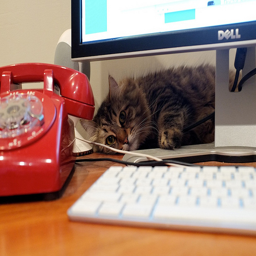
the cat is laying down behind the computer
A cat lying behind a monitor by a keyboard and telephone.
The cat is laying on the desk by the computer screen.
A cat laying on top of a computer desk near a monitor.
A small kitten laying on a desk under a computer monitor.